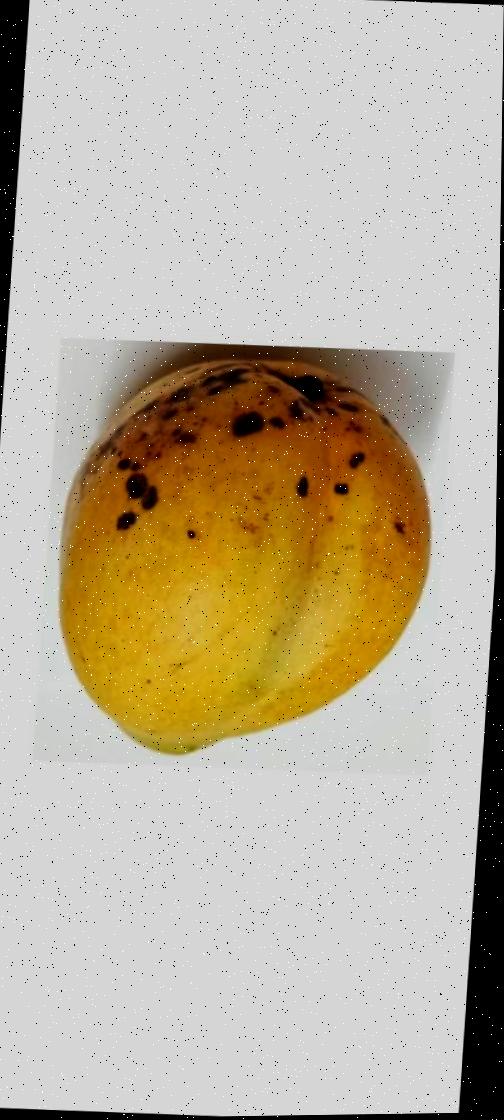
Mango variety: Bari-11